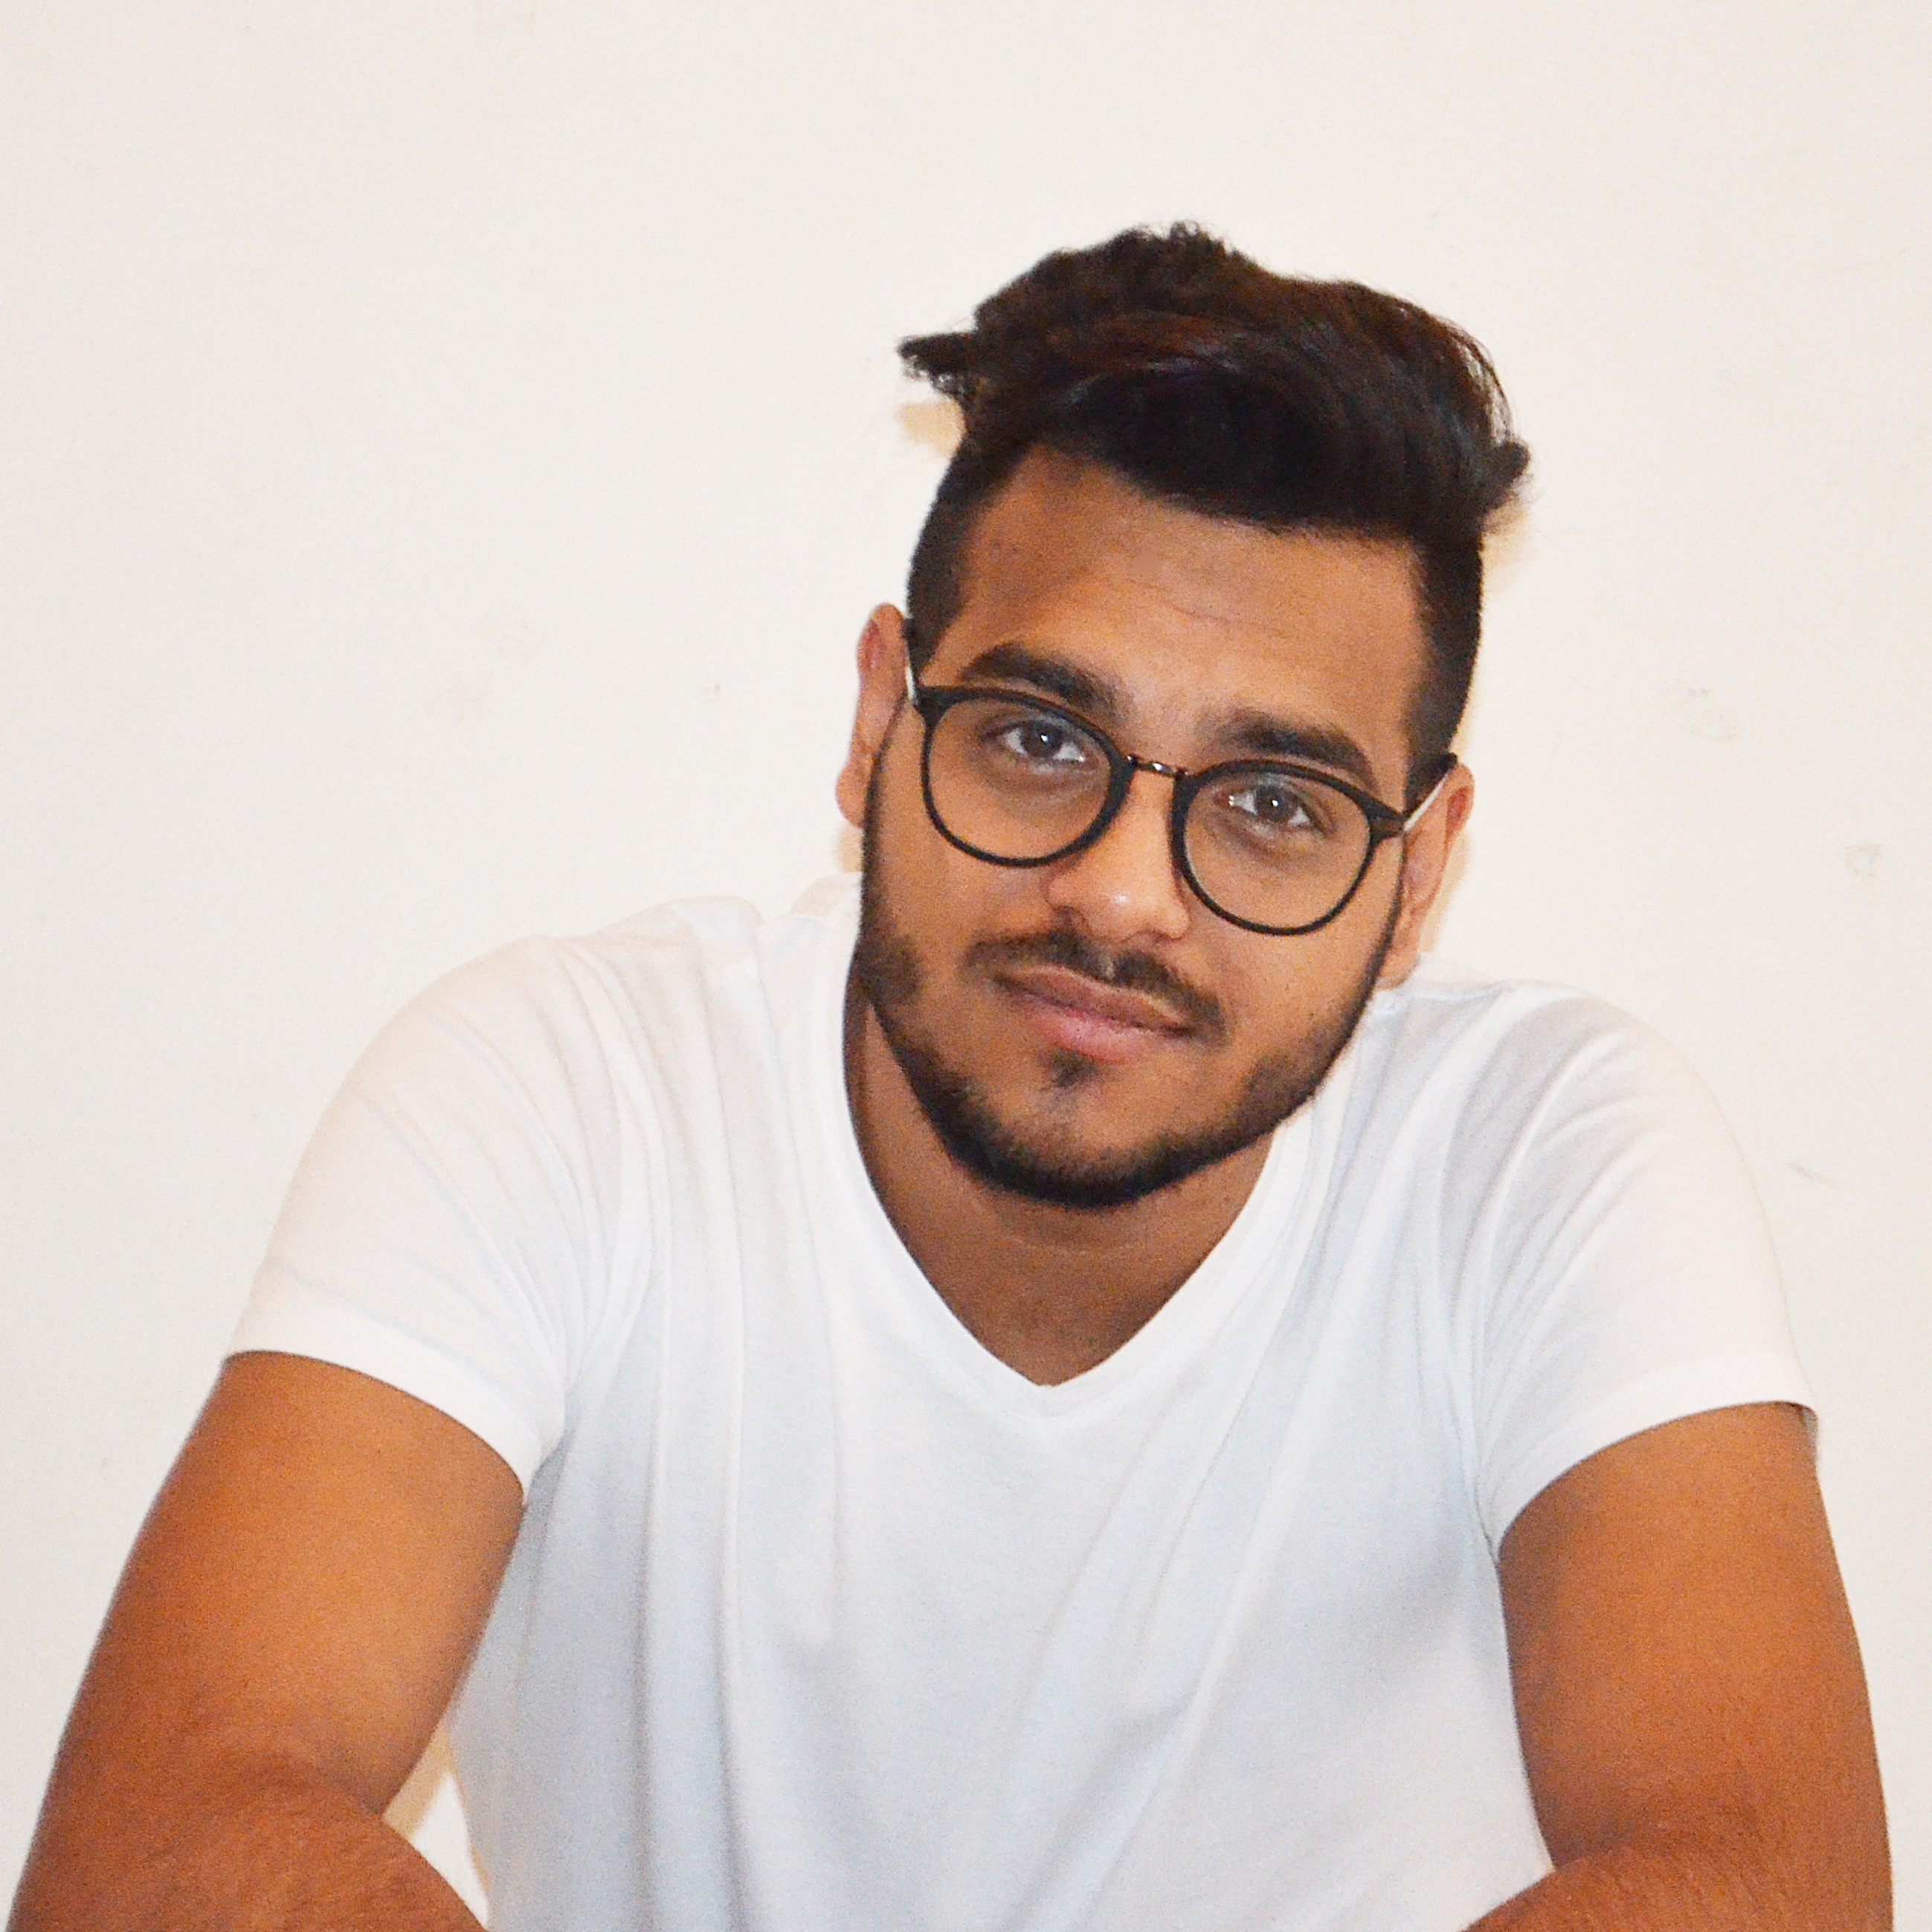
hand, man, person, hair, male, portrait, hairstyle, beard, face, glasses, moustache, eyewear, photo shoot, facial hair, vision care